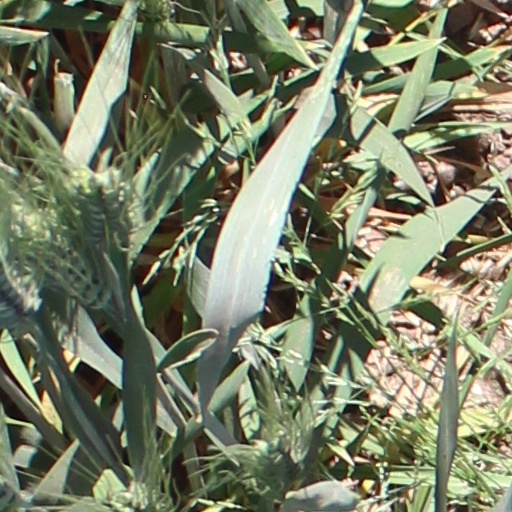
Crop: wheat